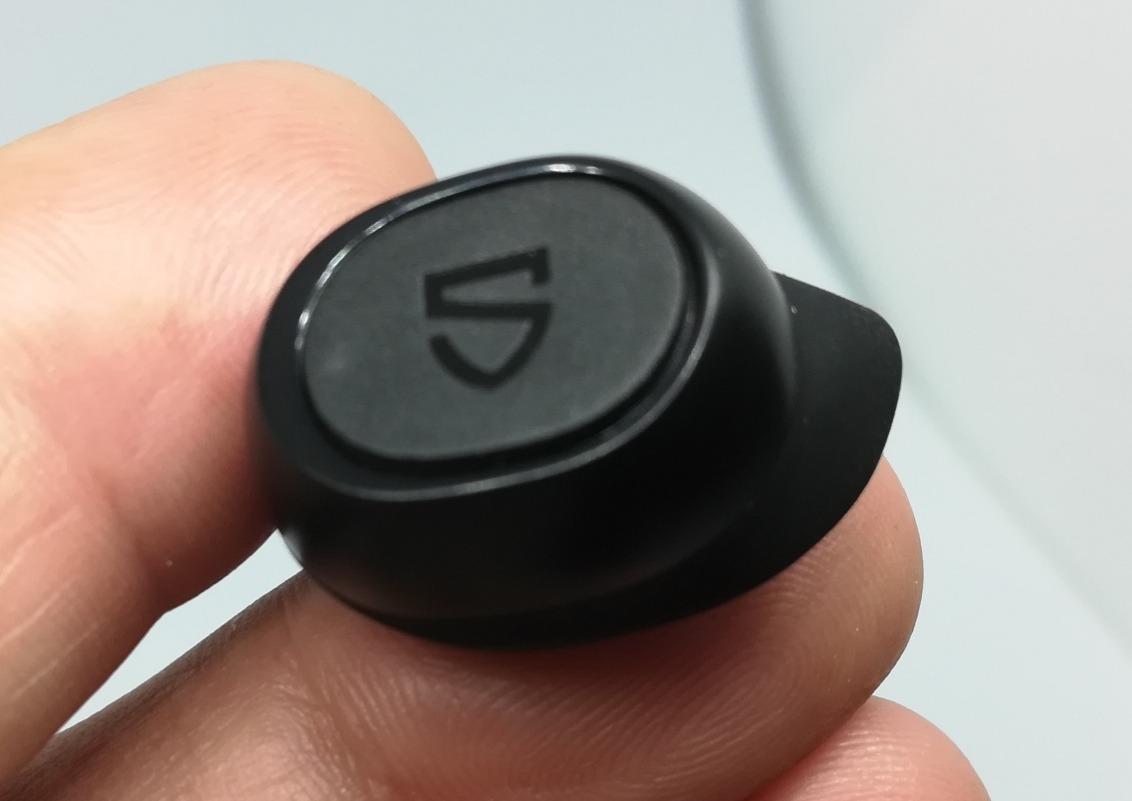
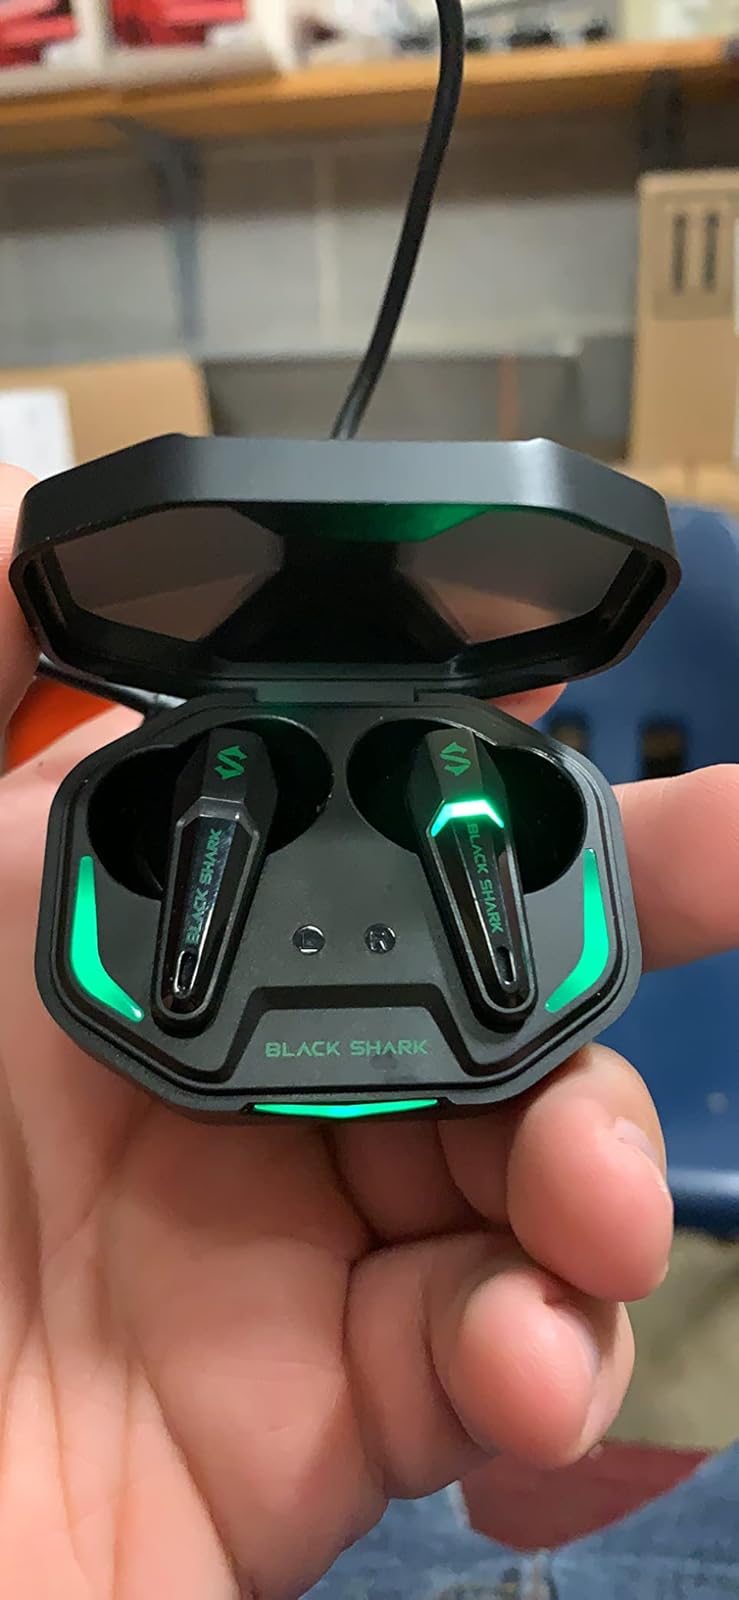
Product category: earbuds
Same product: no